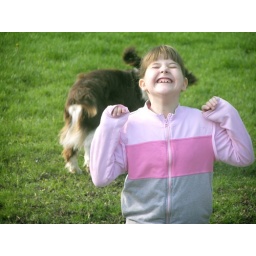
Nothing but pure joy in my daughters face when she plays with her dog Elvis!